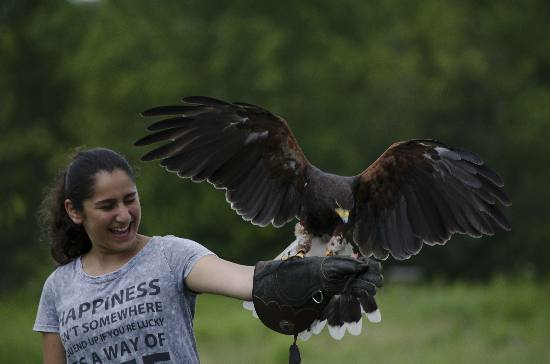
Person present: Yes